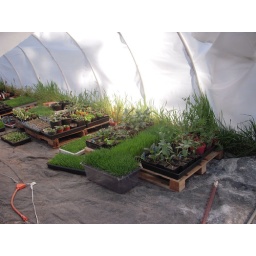
Babies in the hoop house. The tarp will hopefully kill the weeds so we can dig beds in here.